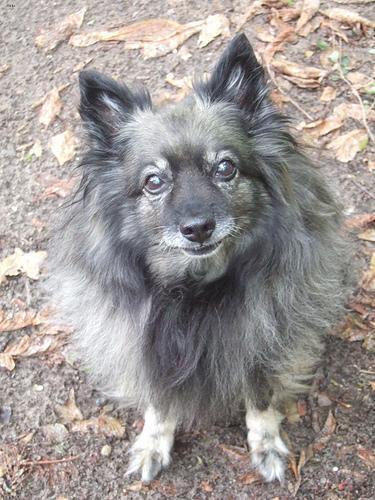
keeshond